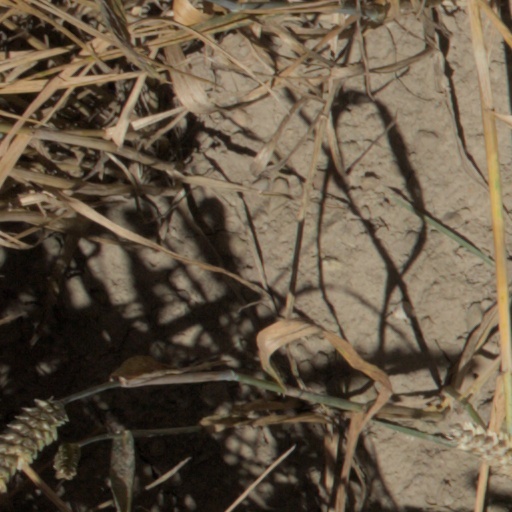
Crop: wheat